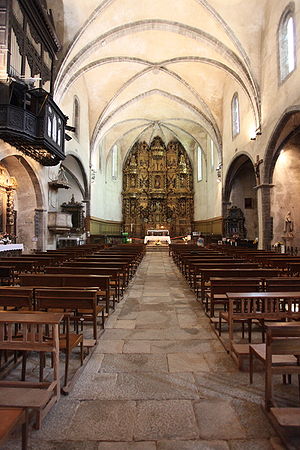
Prats-de-Mollo-la-Preste / Historie
Kirkens indre
Prats-de-Mollo-la-Preste er en kommune i departementet Pyrénées-Orientales i Sydfrankrig.